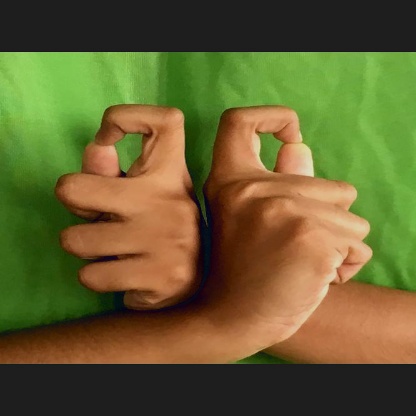
Mudra: Berunda